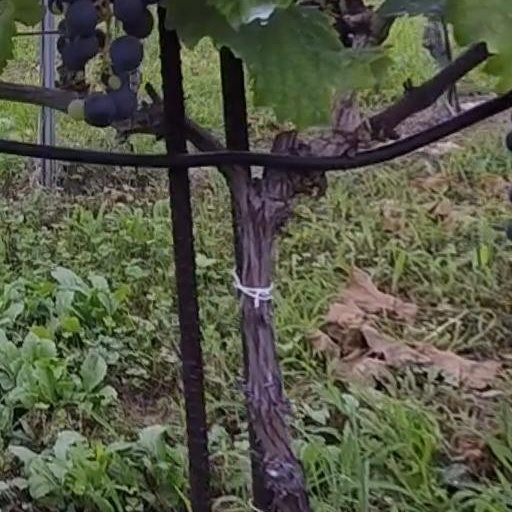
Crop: grape